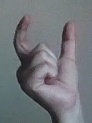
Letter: nun